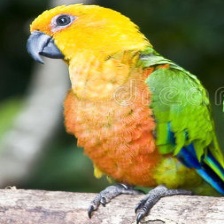
Species: JANDAYA PARAKEET
Scientific name: ARATINGA JANDAYA